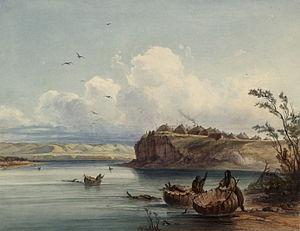
Cet article présente une chronologie de l’expédition de Lewis et Clark à travers le continent nord-américain.
Les Mandans sont un peuple amérindien qui vivaient historiquement sur les rives du Missouri et de deux de ses affluents, la Heart River et la Knife River, dans les États actuels du Dakota du Nord et du Dakota du Sud. Locuteurs du mandan, une langue siouane, les Mandans dont la particularité était d’avoir créé des villages permanents se distinguaient des autres tribus de la région des Grandes Plaines qui menaient une existence nomade en suivant les troupeaux de bisons. Ces établissements permanents étaient composés d’habitations rondes, des huttes en terre entourant une place centrale. Alors que la chasse au bison constituait à l’origine l’essentiel du quotidien des Mandans, les ressources qu’elle apportait ont ensuite été complétées par l'agriculture et le commerce.